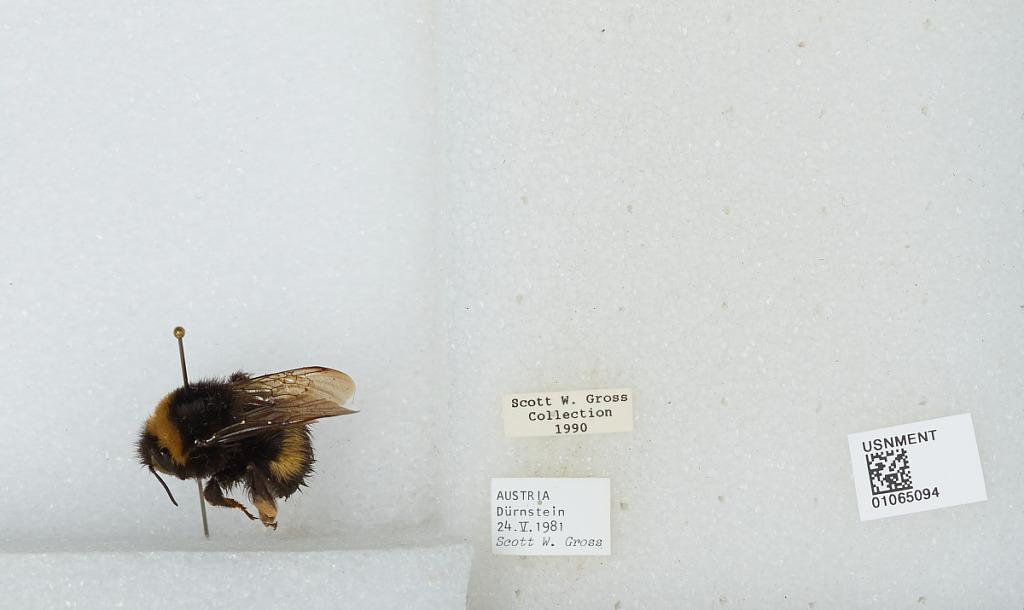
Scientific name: Bombus sp.
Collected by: S. Gross
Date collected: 1981-5-24
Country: Austria
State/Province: Lower Austria
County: Krems-Land
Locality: Durnstein
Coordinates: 48.3956, 15.5203